Impact of the COVID-19 pandemic on the meat industry in the United States

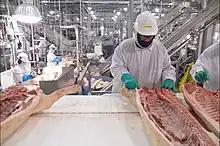
Workers in an American hog slaughtering and processing plant

The meat industry has been severely affected by the COVID-19 pandemic in the United States. Outbreaks of the virus took place in factories operated by the meat packing industry and the poultry processing industry. These outbreaks affected dozens of plants, leading to closures of some factories and disruption of others, and posed a significant threat to the meat supply in the United States. The damage the COVID-19 pandemic brought to the meatpacking industry was unexpected and resulted in a sharp reduction of meat processing and capacity reduction of meatpacking companies.